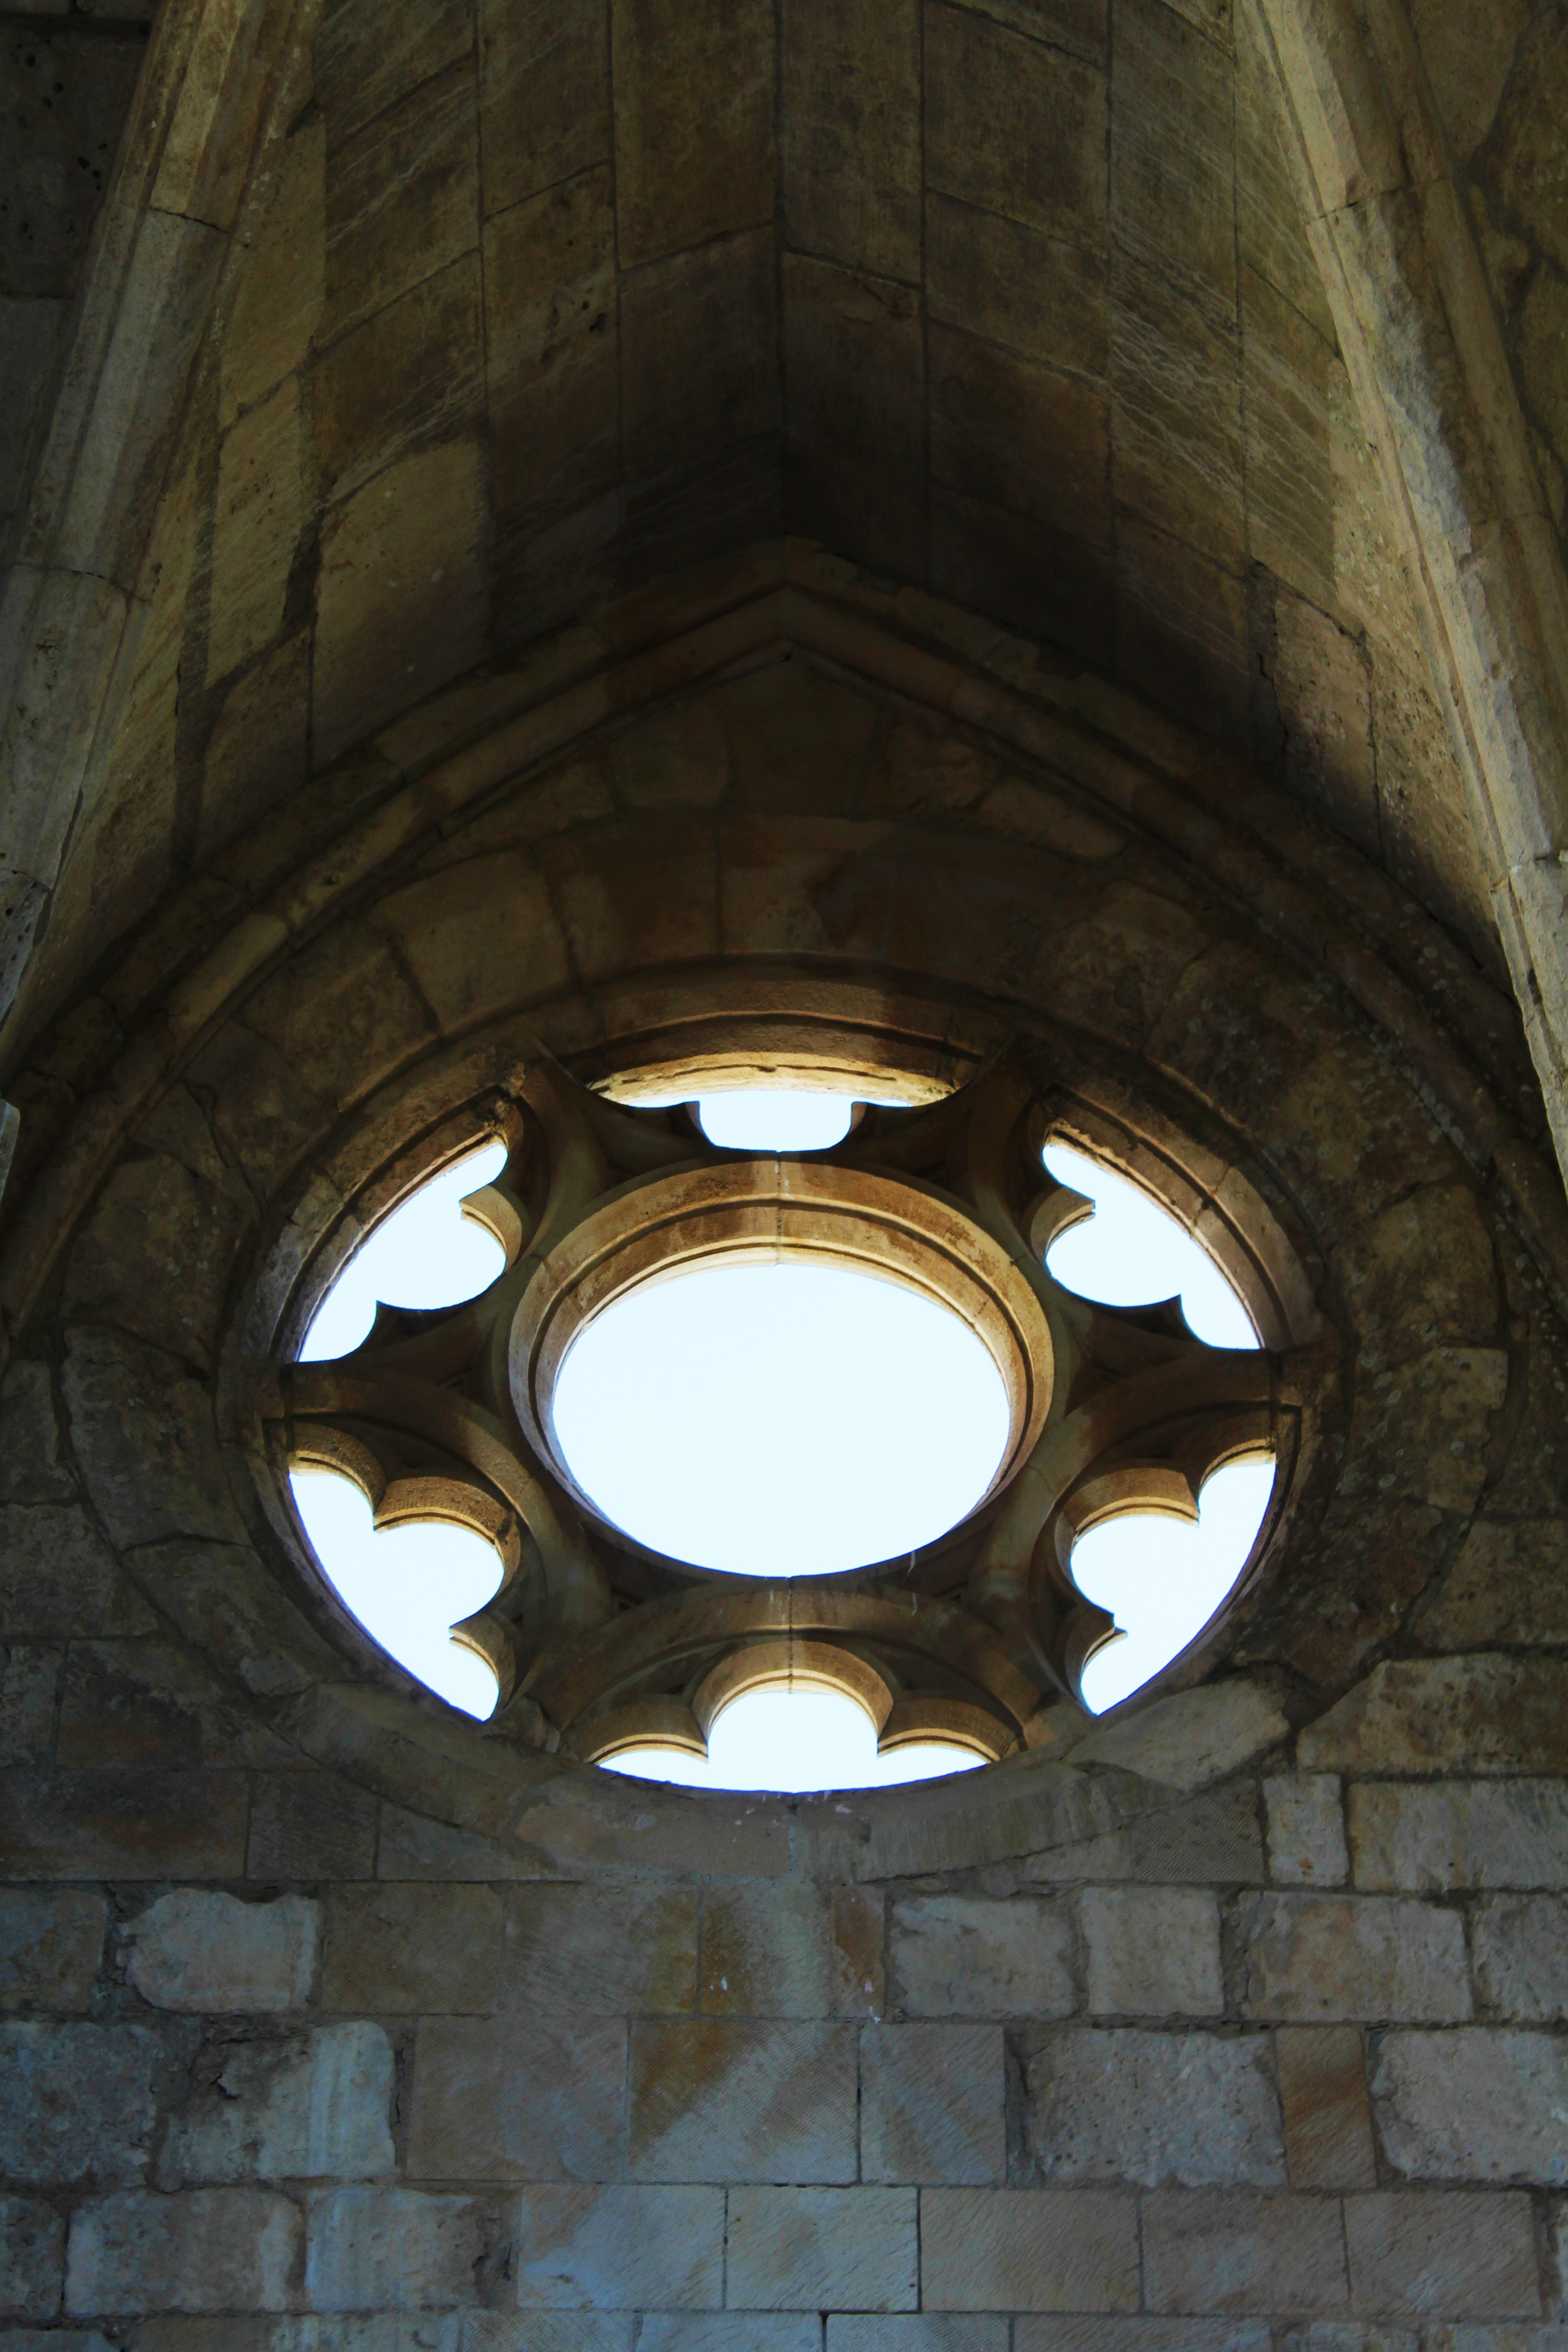
light, architecture, window, arch, column, ruin, lighting, symmetry, light fixture, shape, light and shade, rosette, old rose, rose stone, cathar ruin, ancient history